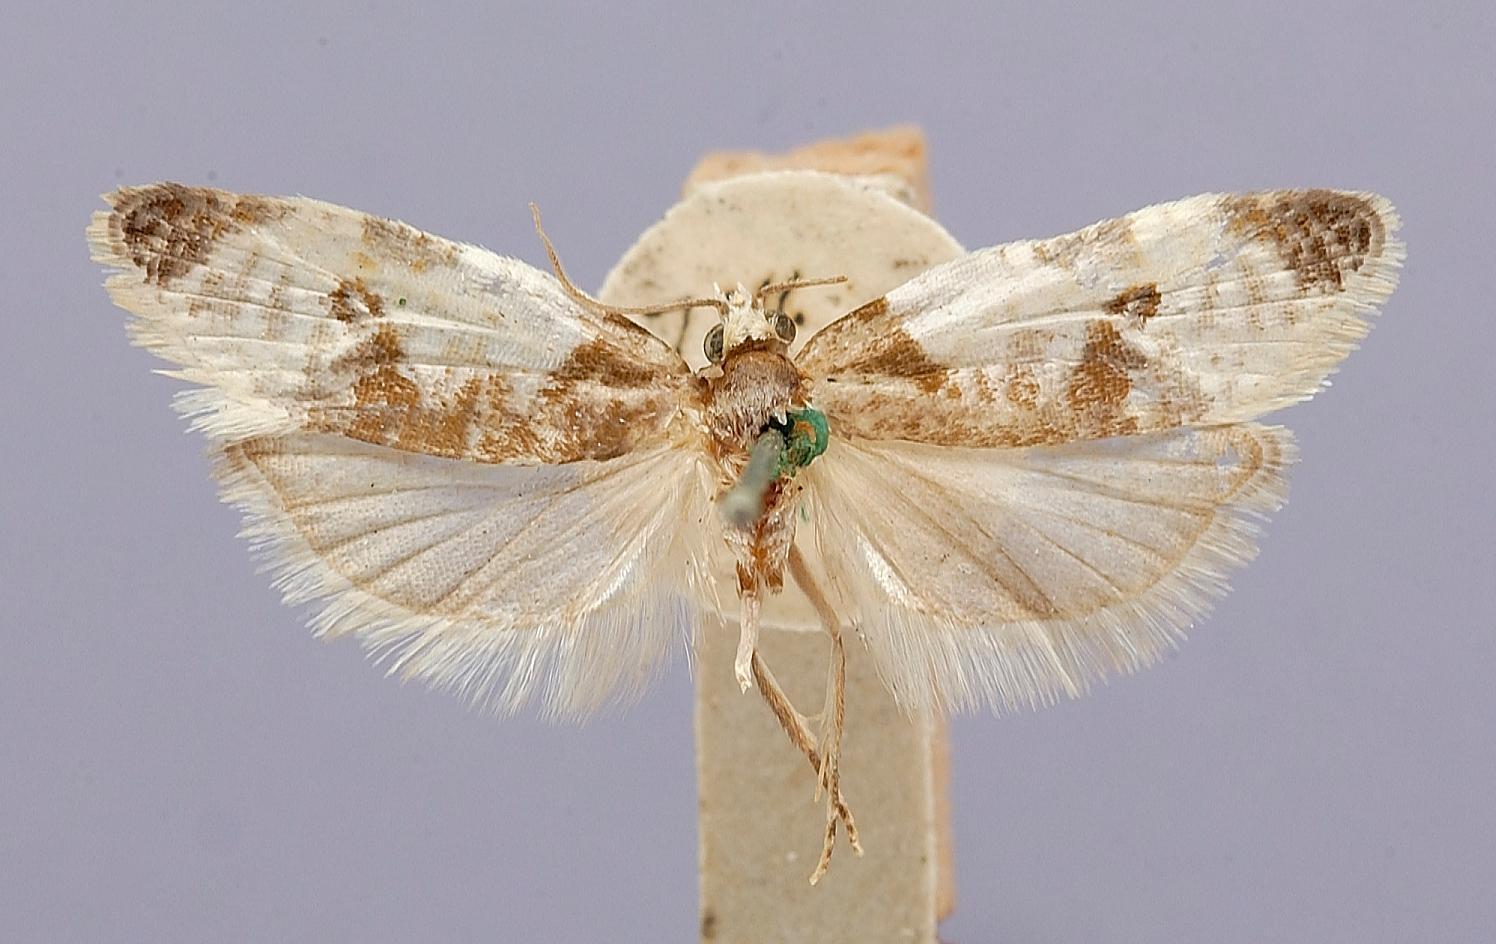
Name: Commophila fuscodorsana
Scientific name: Commophila fuscodorsana Kearfott, 1904
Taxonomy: Animalia, Arthropoda, Insecta, Lepidoptera, Tortricidae
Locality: Kaslo, British Columbia, Canada
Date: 7 Jun 1903